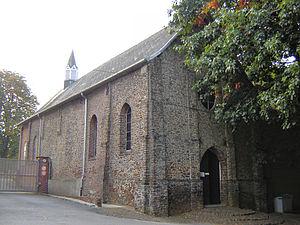
Chapelle Saint-Bernard de l'Abbaye du Mont des Cats.